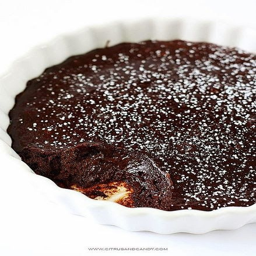
diary of a visual artist : food